Google data centers

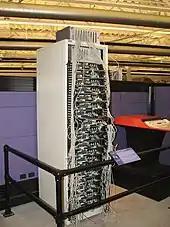
Google's first production server rack, circa 1998

The original hardware (circa 1998) that was used by Google when it was located at Stanford University included: